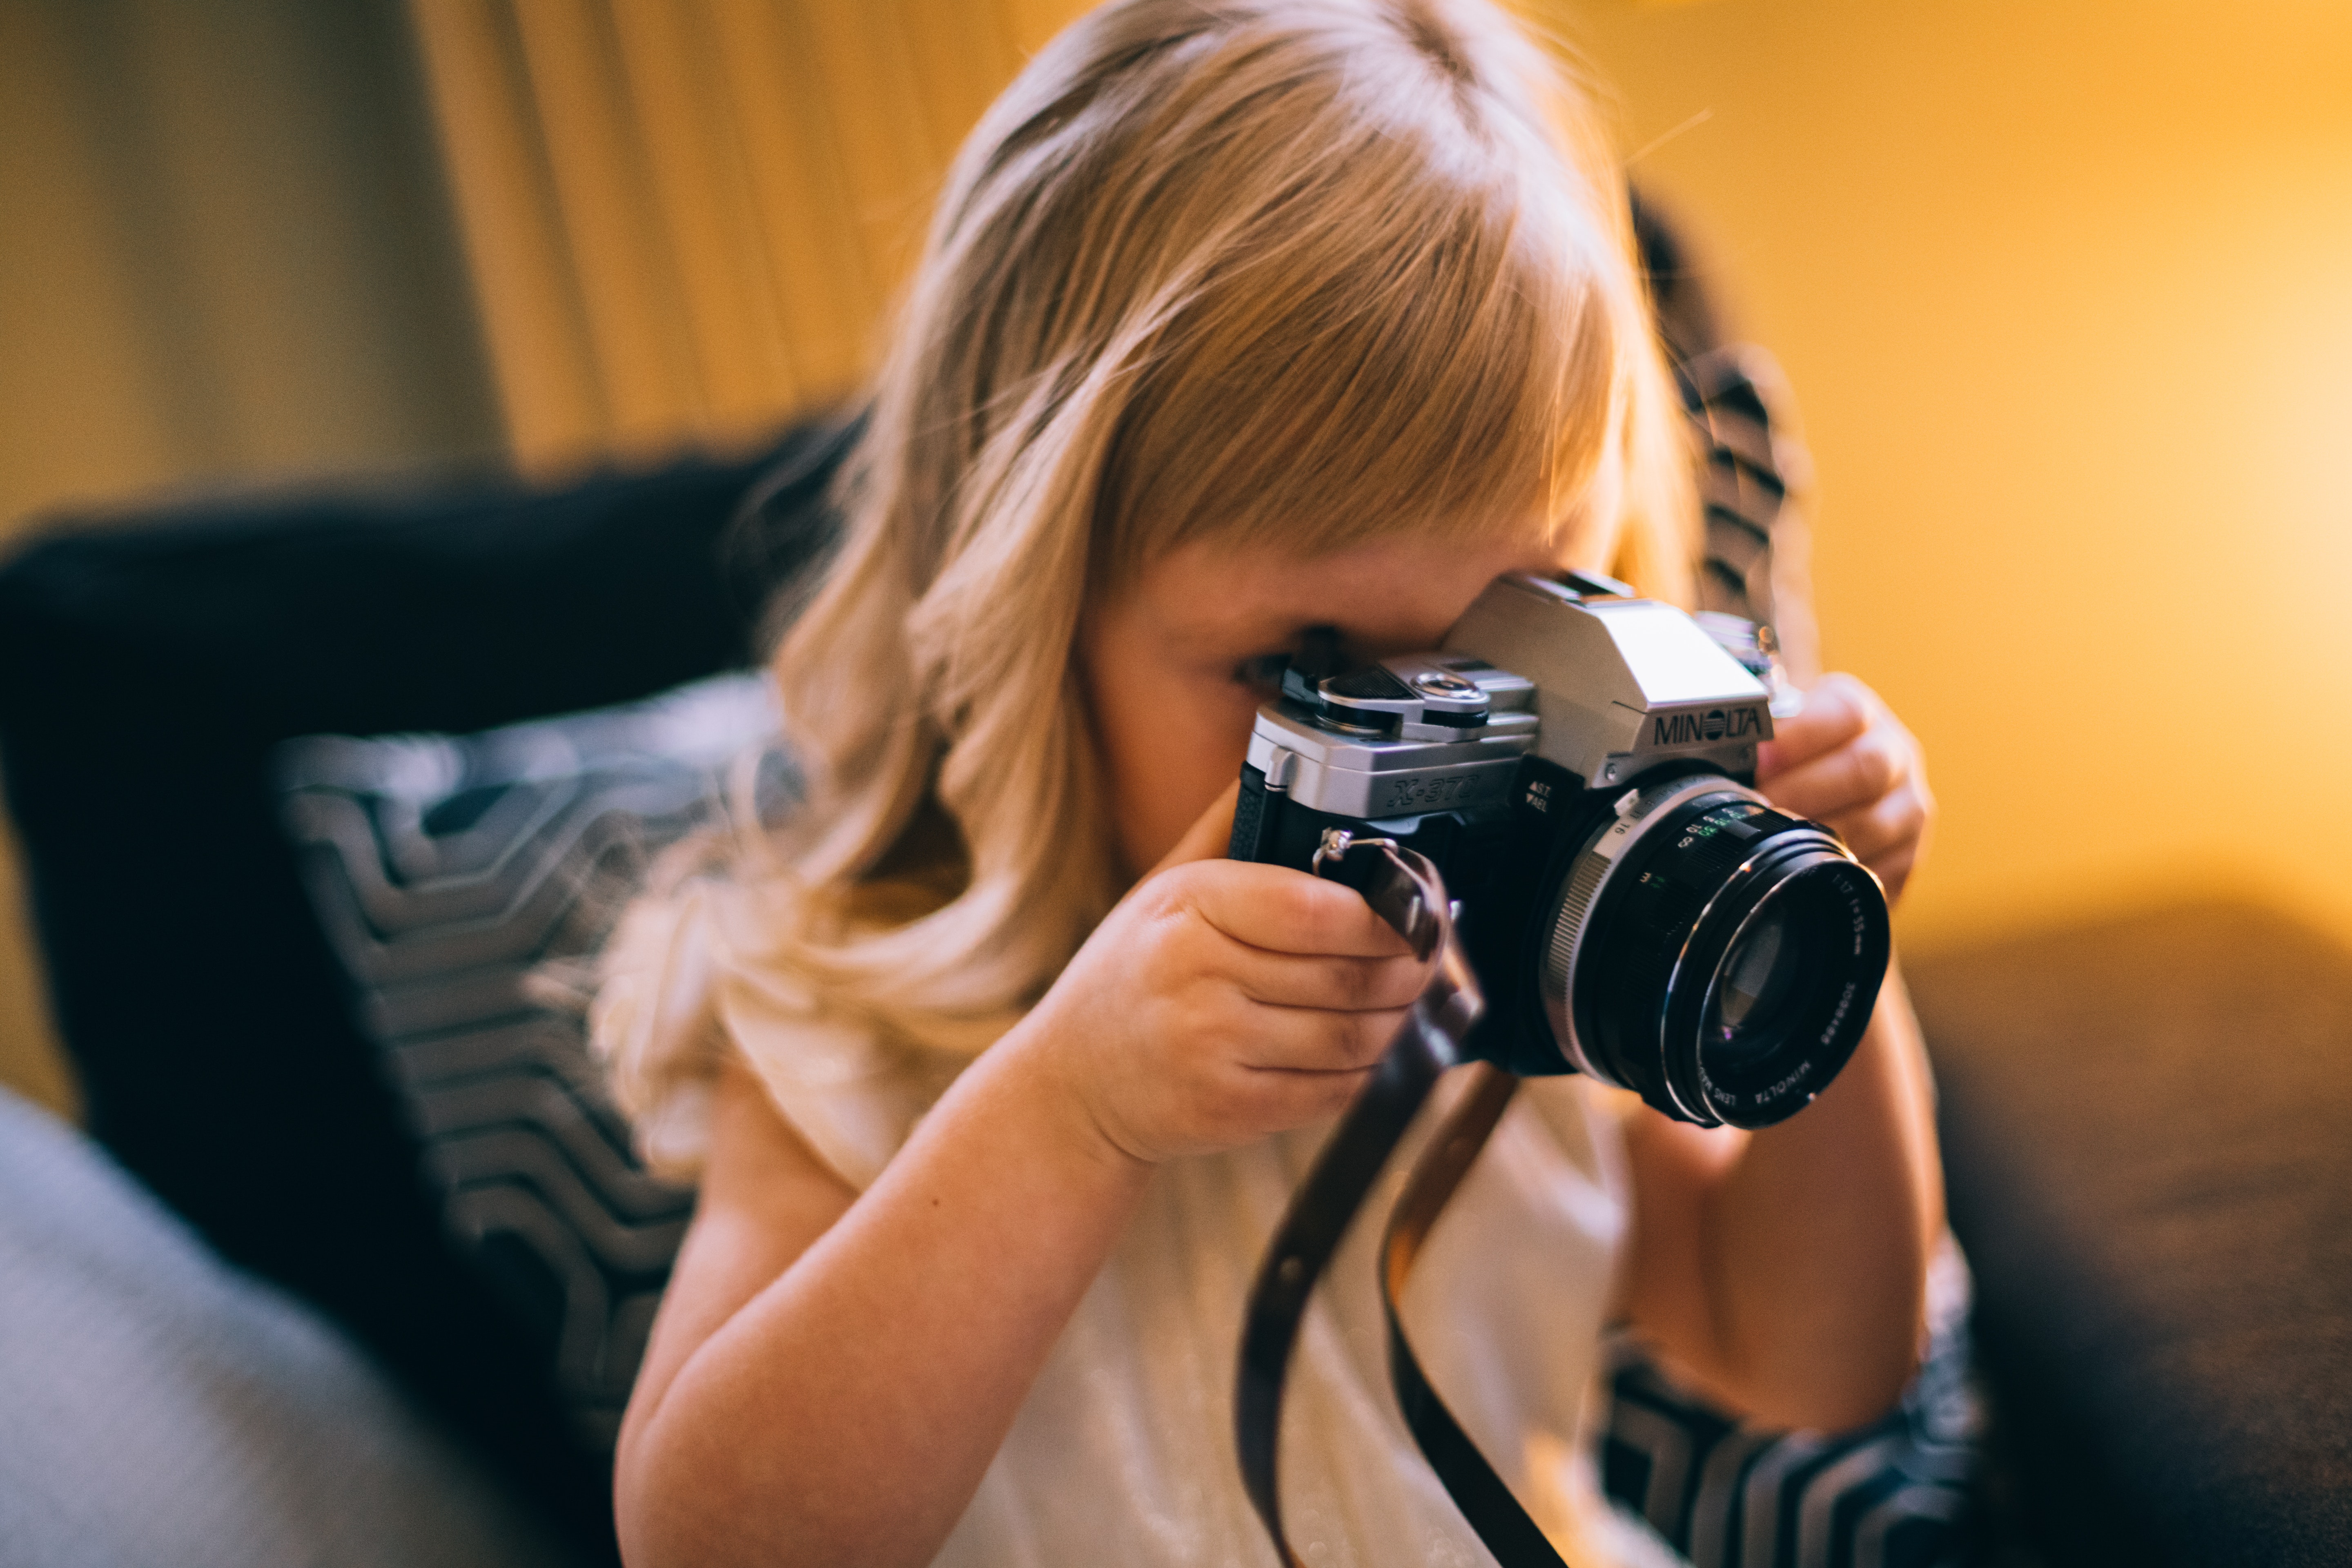
hair, photographer, photograph, cameras optics, camera, blond, camera accessory, camera lens, digital camera, photography, single lens reflex camera, reflex camera, camera operator, mirrorless interchangeable lens camera, digital slr, hand, stock photography, brown hair, long hair, reflection, lens, Point and shoot camera, videographer, flash photography